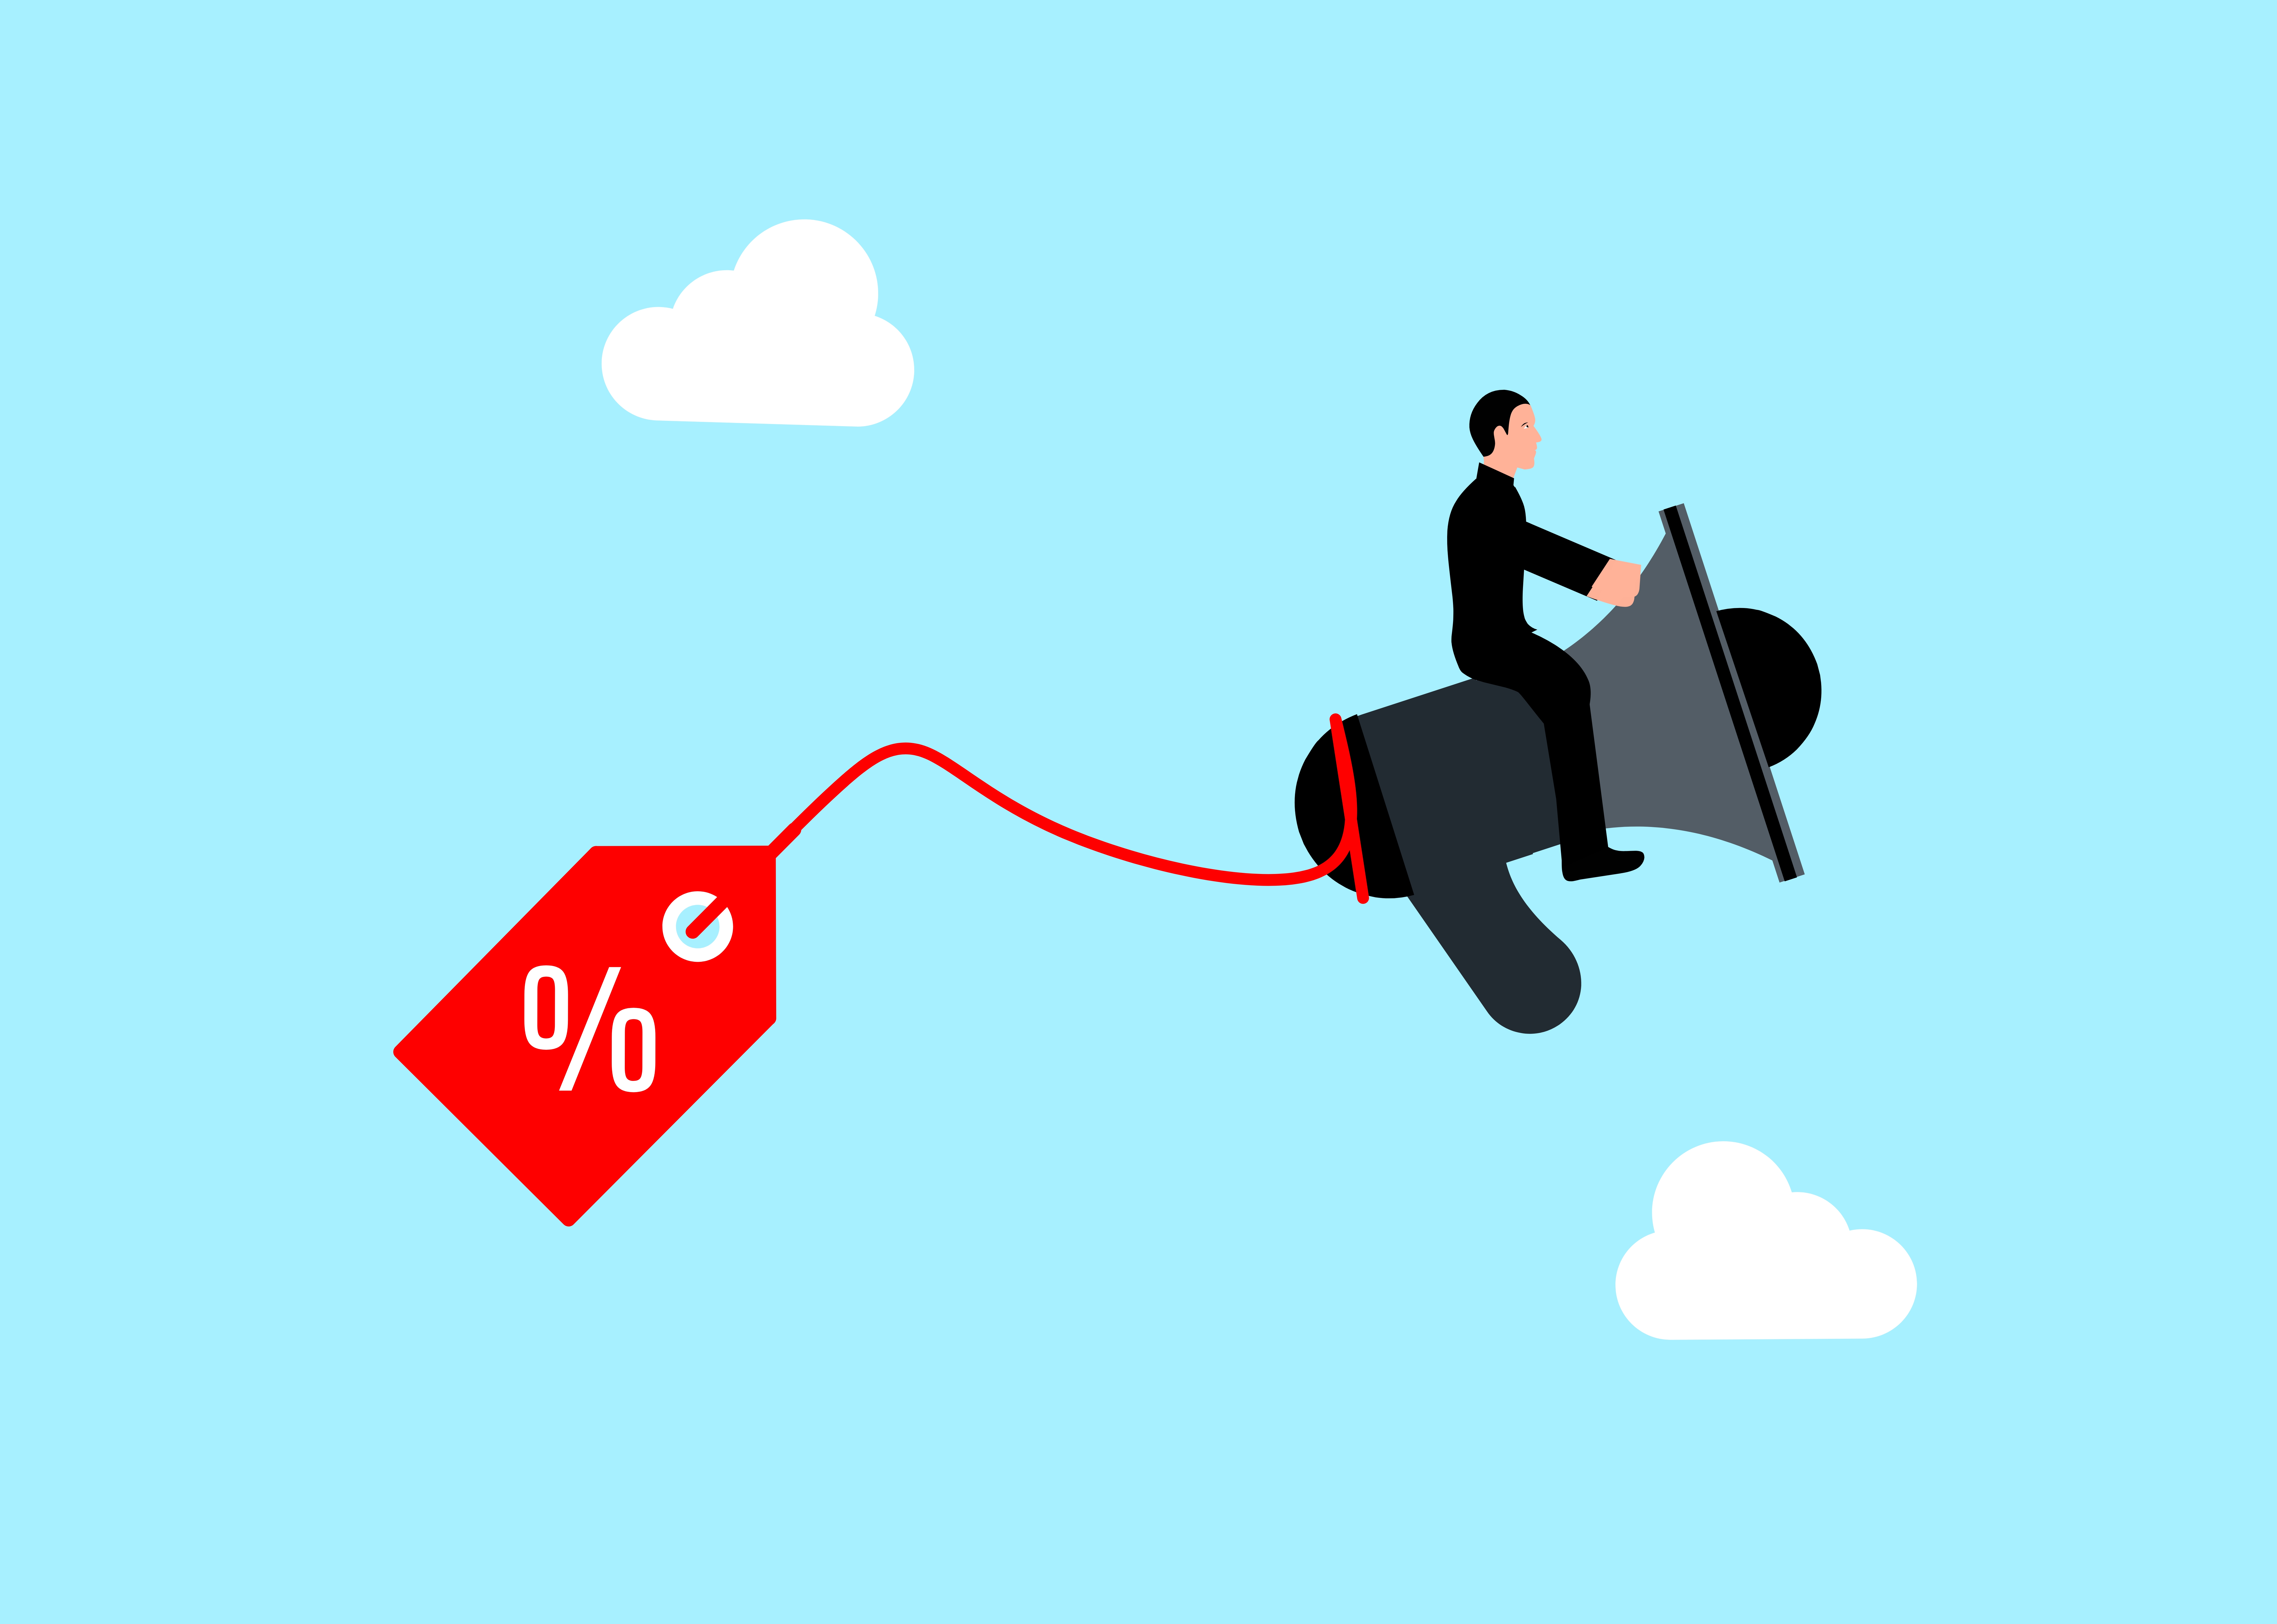
discount, sale, percent, price, promotion, offer, advantage, marketing, percentage, tag, label, clearance, special, symbol, megaphone, announcement, attention, cartoon, gesture, cloud, font, sky, happy, logo, graphics, carmine, recreation, illustration, brand, art, slope, circle, sign, graphic design, elbow, love